Douglas A-4 Skyhawk

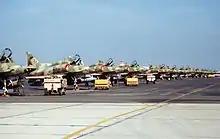
Kuwaiti A-4KUs on the flight line, 1991

During the Yom Kippur War, IAF Skyhawks carried out numerous bombing missions, flying a considerable proportion of the tactical sorties made throughout the conflict. The vast majority of losses incurred were from surface to air missiles (SAMs); as many of 30 IAF aircraft were lost in a single day while resisting Egyptian and Syrian advances. To counter the radar-guided SAM threat, the Skyhawk's air brakes were used as improvised chaff dispensers. Improvements in tactics, such as the adoption of toss-bombing attacks, were also adopted in the latter part of the conflict. ACIG.org claims that at least nine Skyhawks were downed by MiG-21 and MiG-17 fighters during the Yom Kippur War. Formal Israeli sources claim only five IAF aircraft of any type were shot down in air-to-air duels.